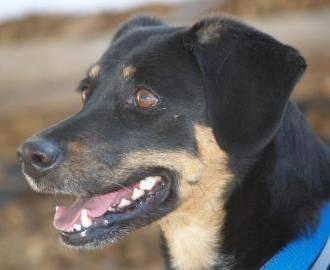
dog